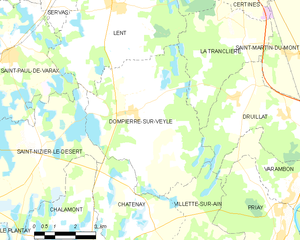
Carte des communes françaises: Dompierre-sur-Veyle